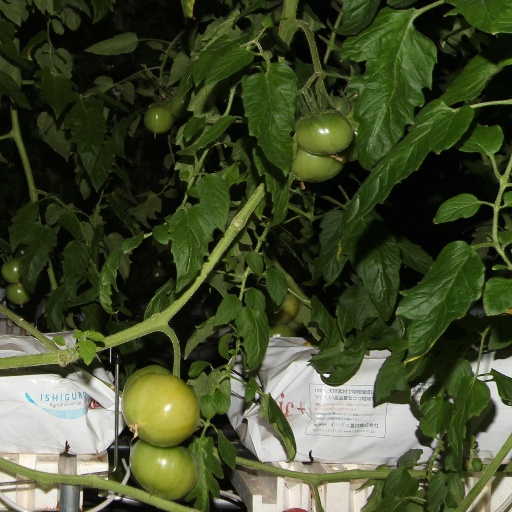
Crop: tomato